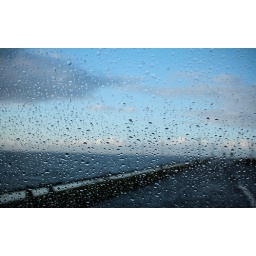
If you look good, you can see the car information in the glass on the bottom right. 21/365